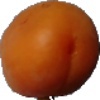
Label: apricot